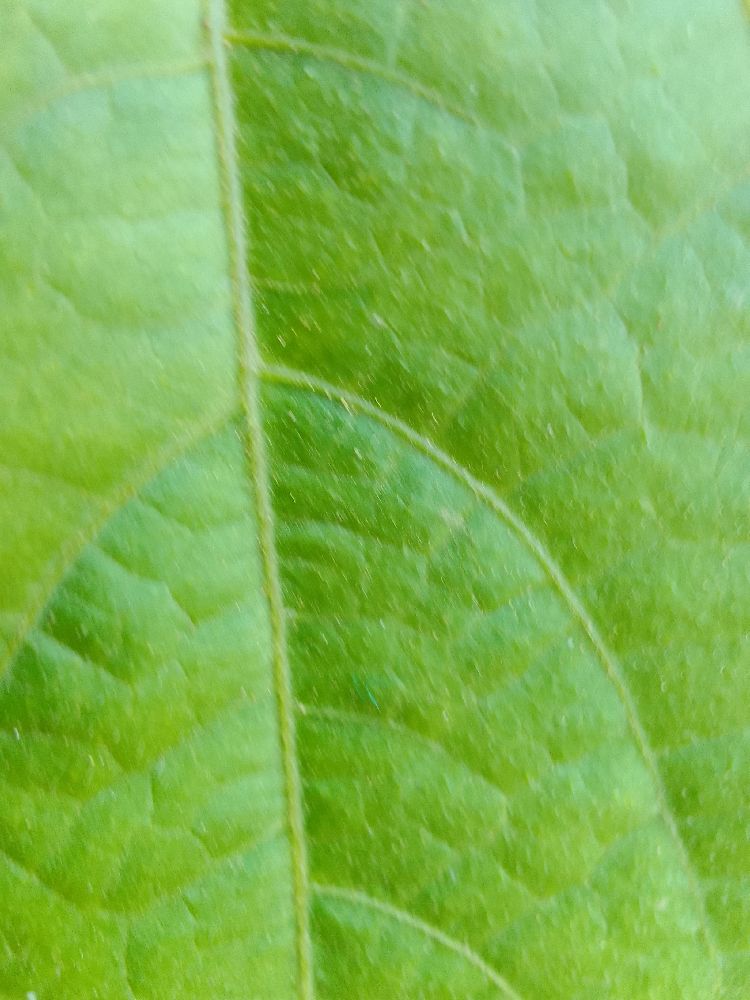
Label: healthy